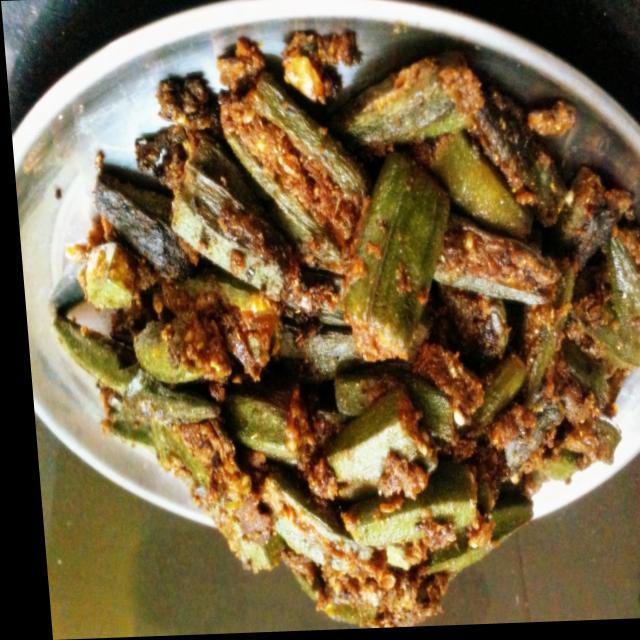
Dish: bhindi_masala